Battle Garegga

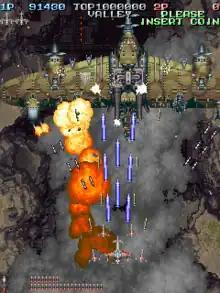
Gameplay screenshot

In addition to the player's main shot, picking up green Option power-ups will add up to four support pods to the craft. The formation of these Options can be changed to one of five presets and there are additional secret formations that can be accessed by dropping a certain number of power-ups before picking up the next. Both shot and options are fired by holding the A button.